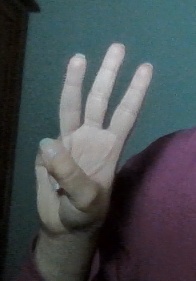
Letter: thaa